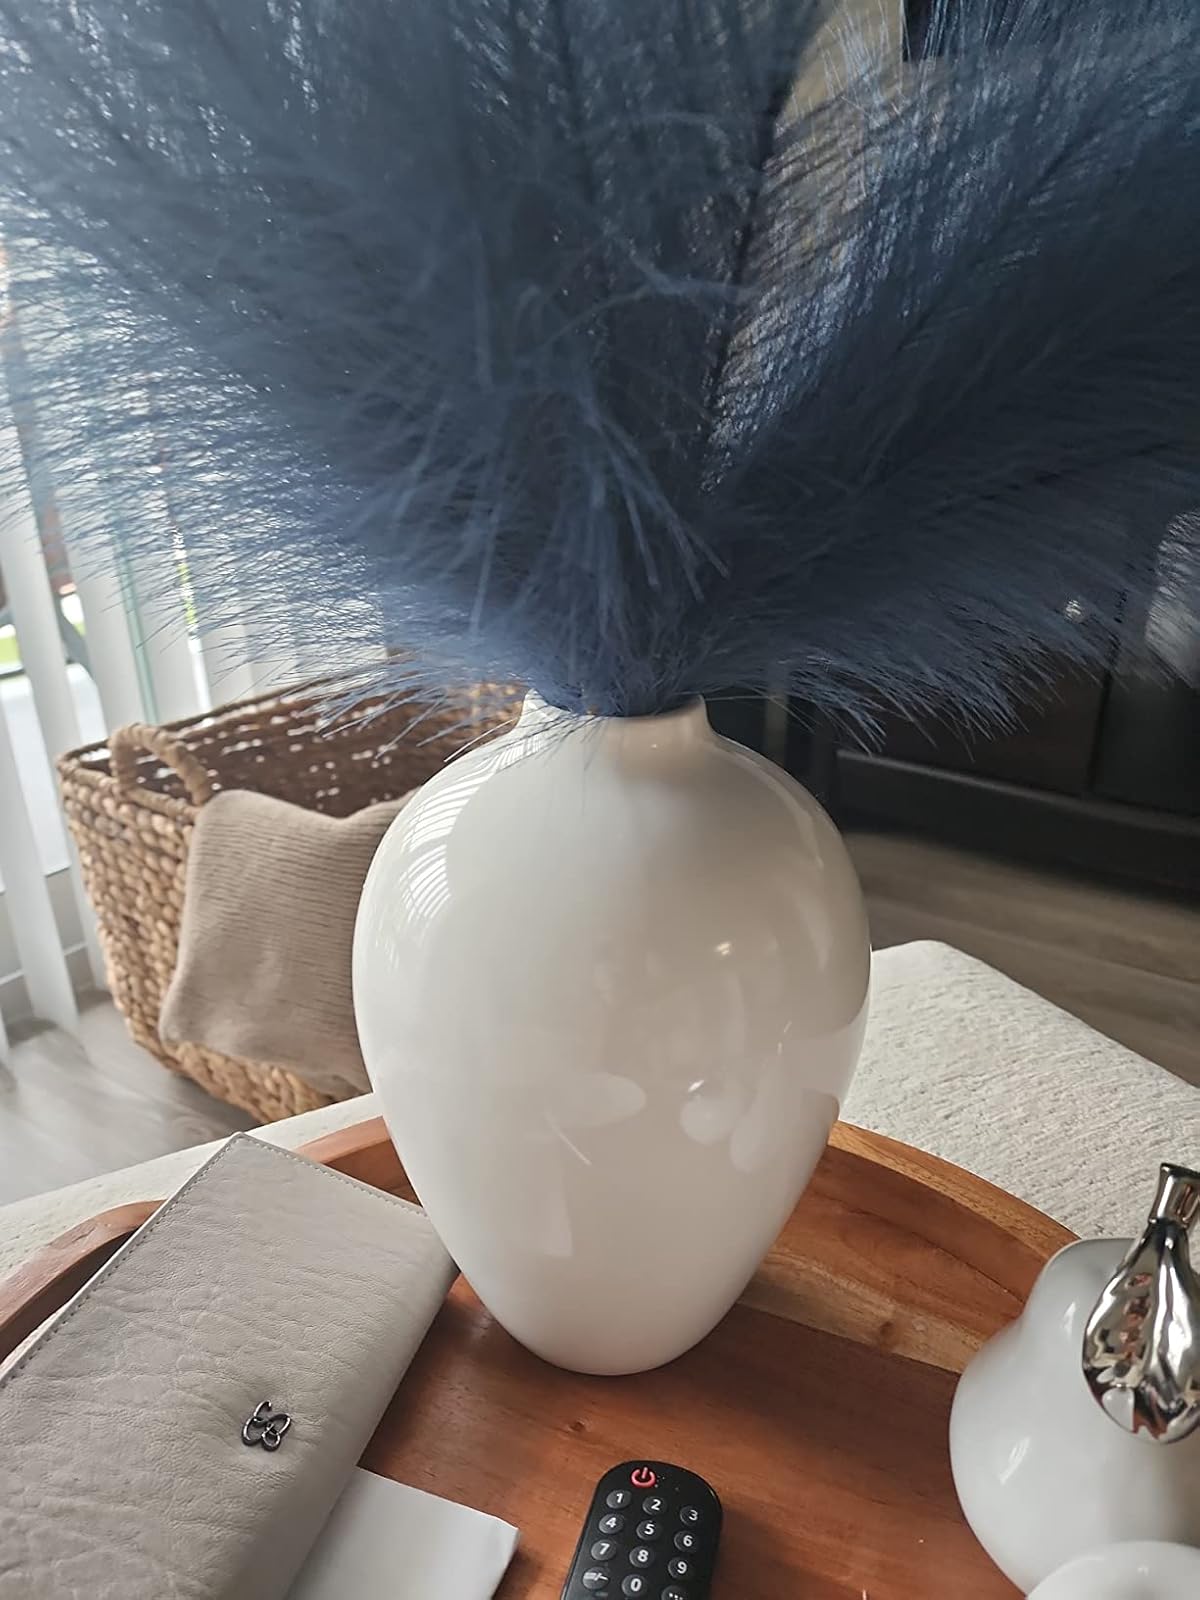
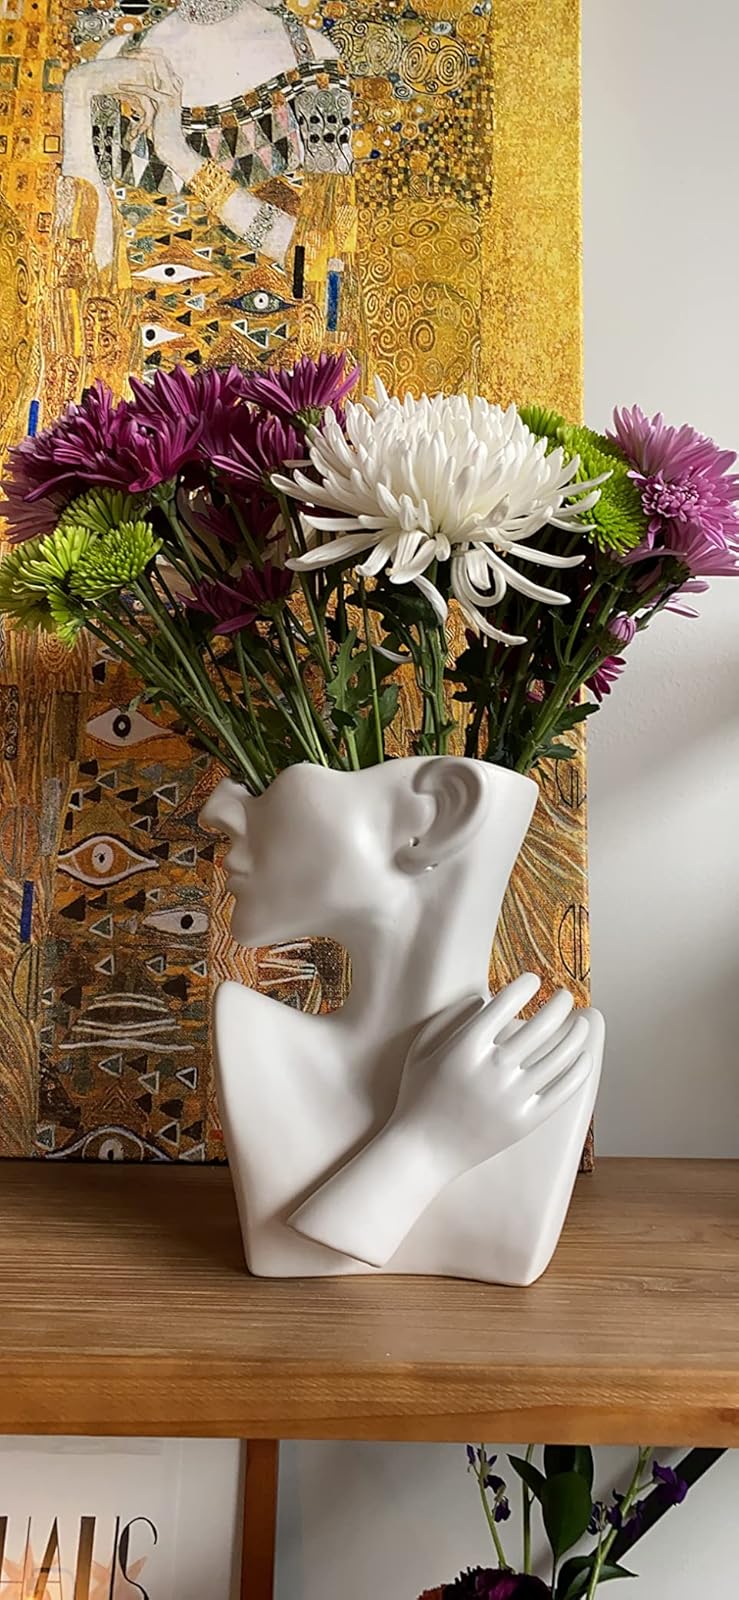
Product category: vase
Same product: no